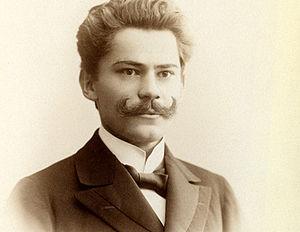
Jan Szczepanik, né le 13 juin 1872 à Rudniki et mort le 18 avril 1926 à Tarnów en Pologne, est un inventeur polonais. Il fut surnommé « l'Edison polonais ». C'est Mark Twain, célèbre journaliste et romancier américain, qui le sort de l'anonymat. Il est l'inventeur du télectroscope, appareil qui était supposé transmettre des images par le biais de l'électricité, dès 1898, mais dont la démonstration n'a jamais été attestée..